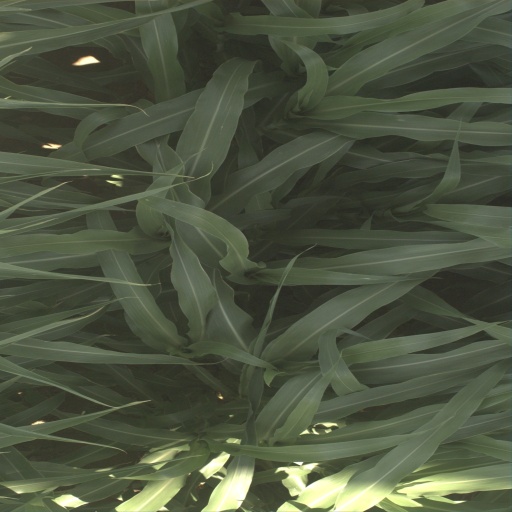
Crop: sorghum